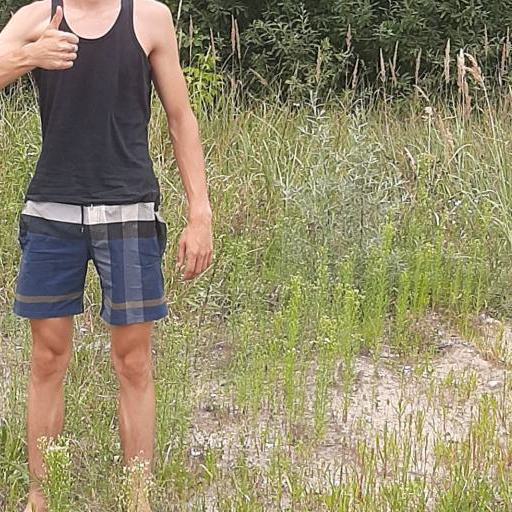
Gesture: no_gesture